Bastille (band)

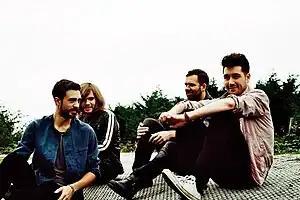
Bastille in 2013: Kyle Simmons, Chris Wood, Will Farquarson, and Dan Smith (left to right)

Bastille are ("stylized as BΔSTILLE") an English indie pop band formed in 2010. The group began as a solo project by lead vocalist Dan Smith, but later expanded to include keyboardist Kyle Simmons, bassist and guitarist Will Farquarson and drummer Chris "Woody" Wood.